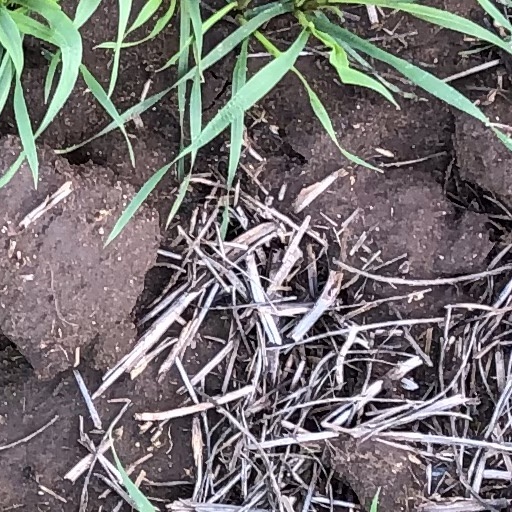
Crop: wheat